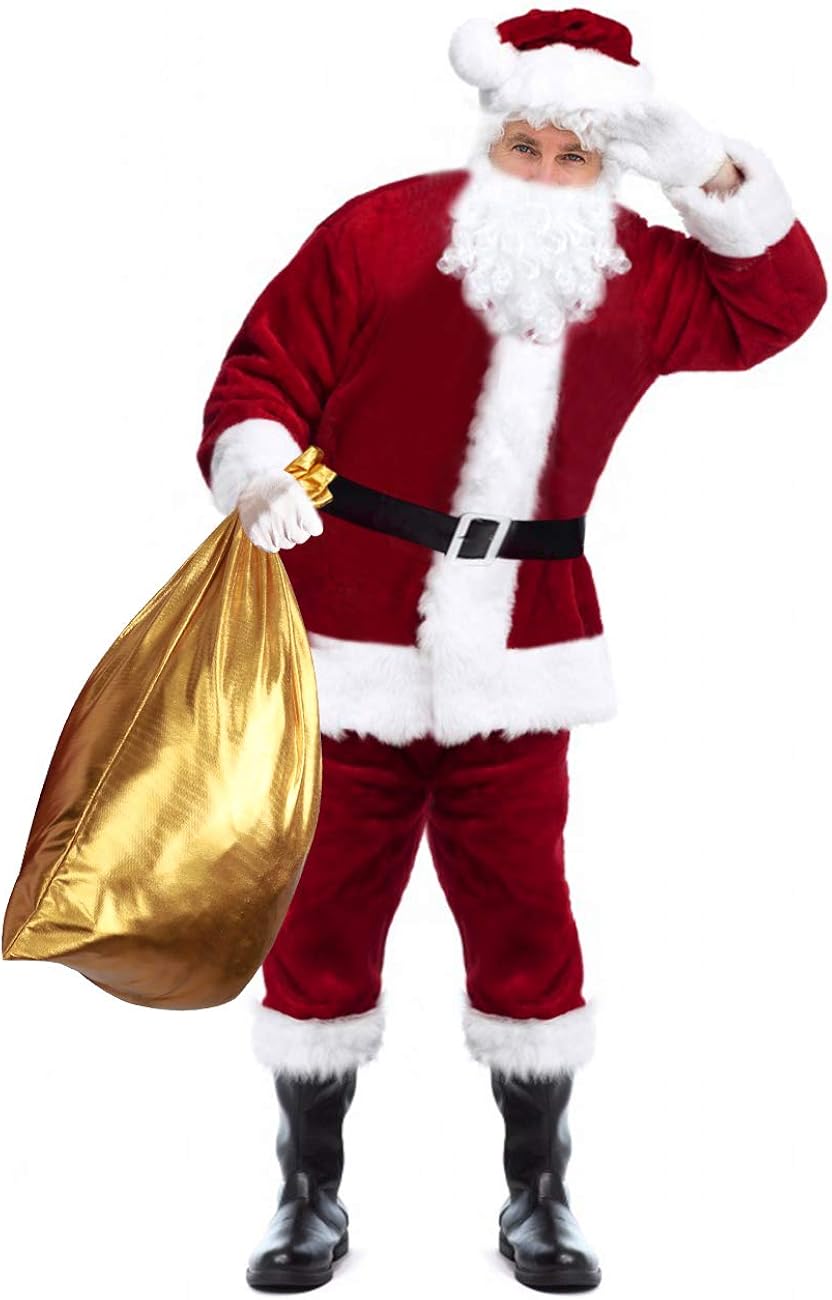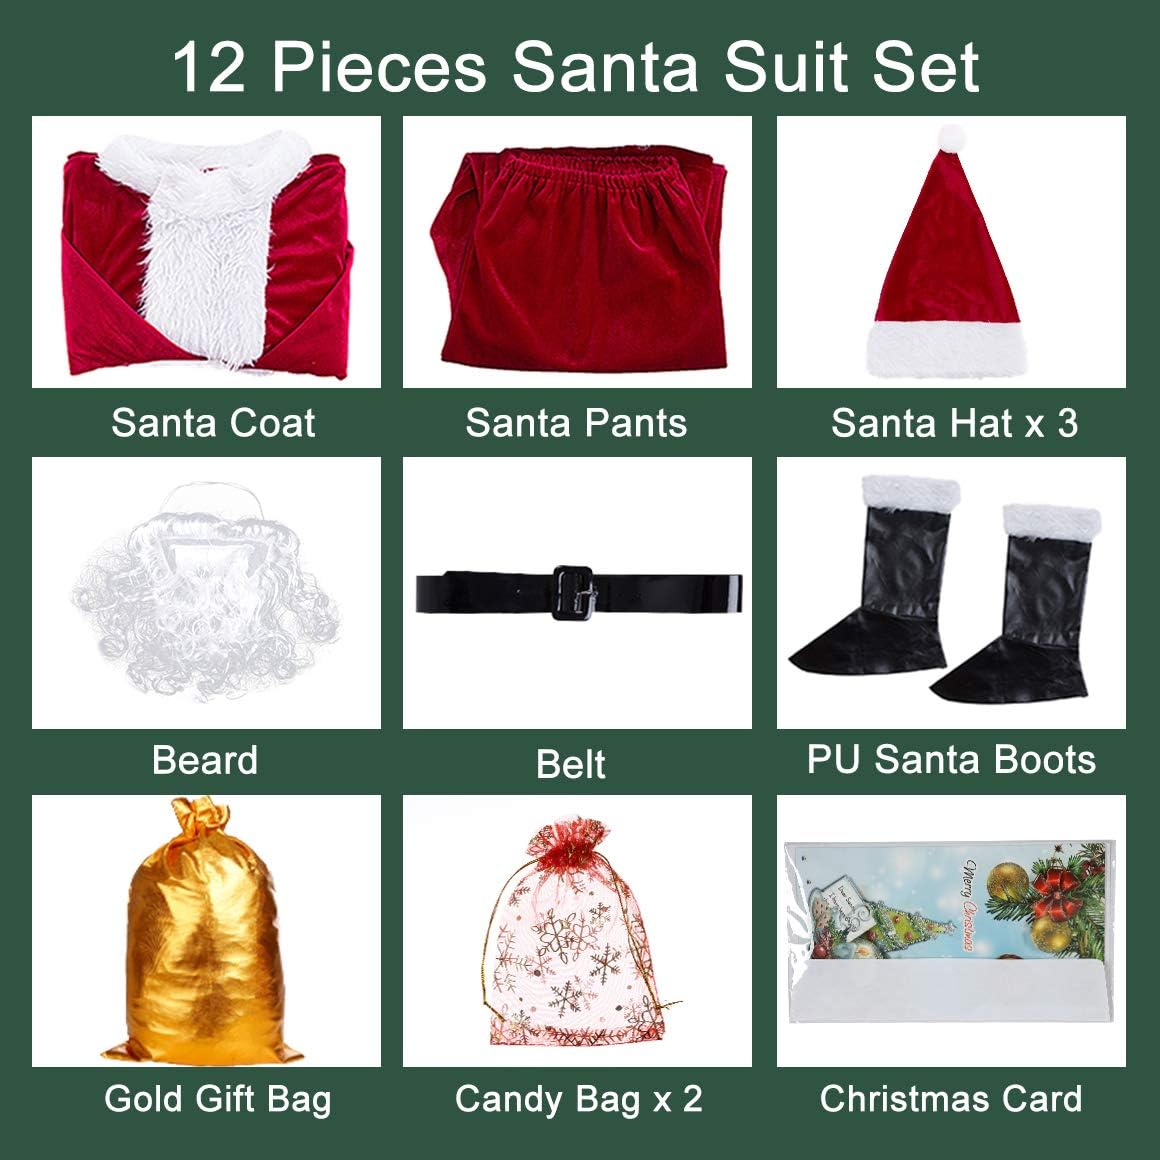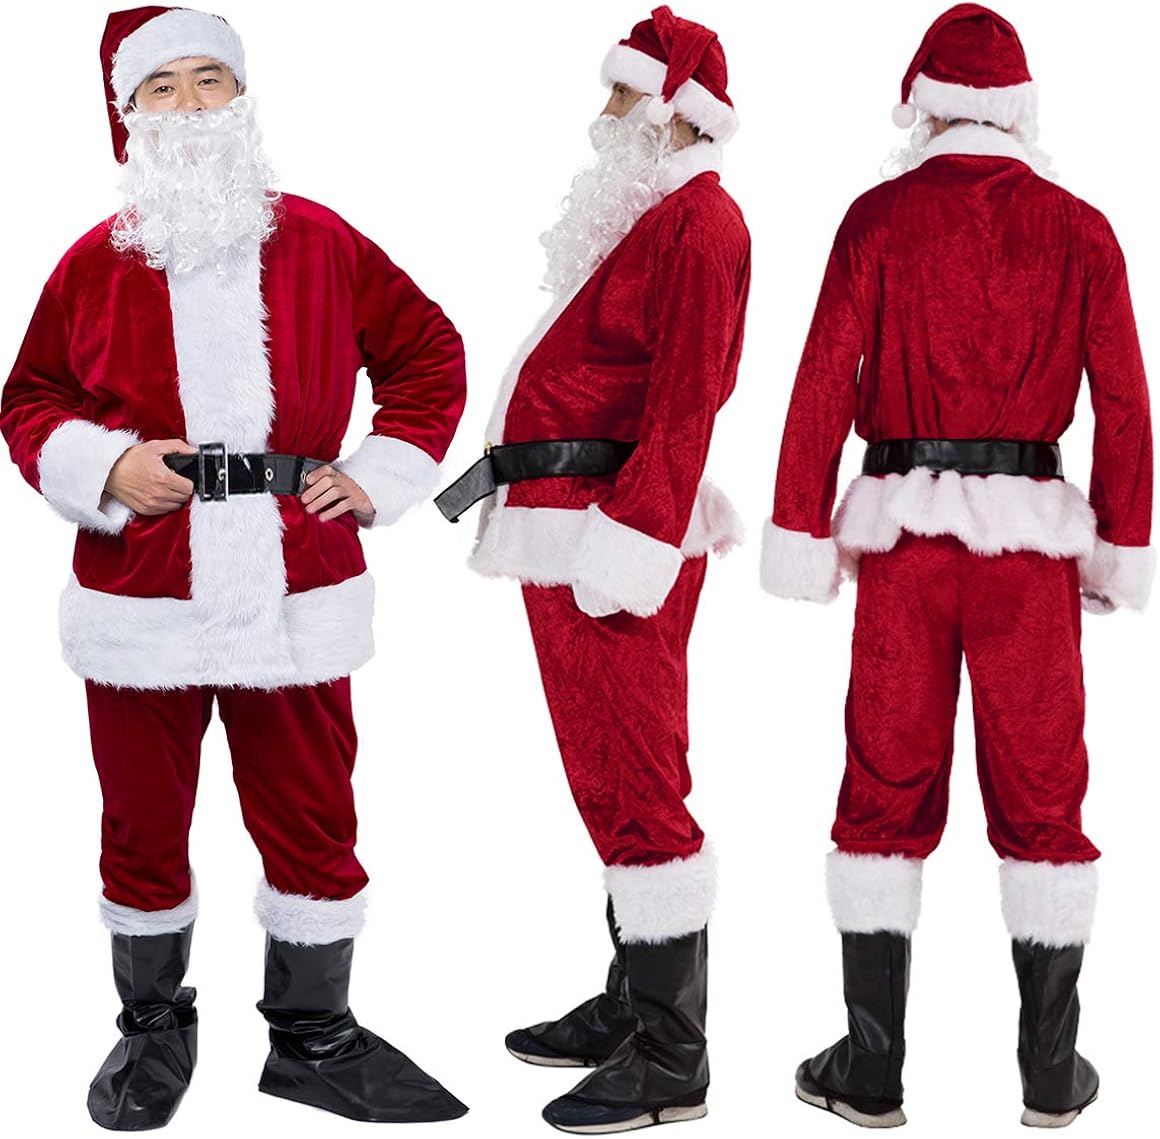
Santa Suit Adult Santa Outfit for Men Deluxe Plush Christmas Santa Claus Costume 12 Pieces Santa Suits Set Wine Red
Category: AMAZON FASHION
🎅Santa Outfit 12 Pieces Santa Claus Costume Men’s Deluxe Velvet Santa Suit Adult Set for Christmas Party Gift 🎅 🎅Christmas is coming! Santa Claus is an indispensable element for X-mas, which brings a festive and happy atmosphere. Give family and friends a surprise in the name of Christmas. Let's become Santa Claus together. 🎅 Features: ✅ Made of deluxe velvet, comfortable to wear.✅ Classic Santa Claus Costume is suitable to wear year after year.✅ Not recommended to be washed. If you must wash, please dry cleaning. Size: ★Coat—Neck Circumference: 20.5"/52cm; Shoulder Width: 20.5"/52cm; Chest: 46.4"/118cm; Coat Length: 33.1"/84cm;★Pants—Waist: 26.7"-44.1"/68-112cm, Hips: 49.6"/126cm, Pants Length: 37.4"/95cm;★ Belt Length: 48.4"/123cm. Package Contains: 1 ✘ Wine Santa Coat; 1 ✘ Pants; 1 ✘ Belt ; 1 ✘ Beard;1 ✘ PU Santa Boots; 1 ✘ Gold Gift Bag;3 ✘ Santa Hat; 2 ✘ Goody Bag;1 ✘Christmas card. Attention: ❤ Please refer to the size chart before purchasing.❤ Actual colors may vary slightly due to differences in display.❤ Please allow 1-2 cm error due to manual measurement.
Features: Elastic,Polyester | Zipper closure | Dry Clean Only | 🎅Premium Quality - Gelma Santa outfit is made of eco-friendly polyester and deluxe velvet material, so comfortable and warm for wear. | 🎅Fashionable Design - Zipper closure and elastic waist. Bright wine of Santa suit with beard create a vivid character of Santa Claus. Suggest for Christmas Costume play. | 🎅Universal Size - One size of the Santa costume fits for most men or women, unisex-adult. Size is approx. as follows: Chest: 46.4”(118cm), Shoulder: 20.5"(52m), Coat Length: 33.1”(84cm); Pants Waist: 26.7"-44.1"(68-112cm), Hips: 49.6"(126cm), Pants Length: 37.4"(95cm). | 🎅Wide Application - Christmas Santa costume is suitable for Christmas, Halloween, costume party, cosplay party, masquerade or stage performance. | 🎅Package Includes -Gelma 12 pieces Christmas Santa Claus suit set includes Santa coat, belt, pants, beard, hat, PU boots, gold gift bag, Christmas card and goody bag, which is a good choice for Christmas gift. Hope our deluxe Santa suit will bring the joy and happiness to you.